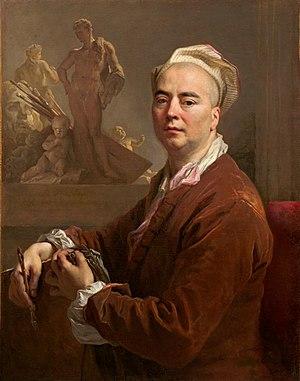
La rue Largillière est une voie du 16ᵉ arrondissement de Paris, en France.